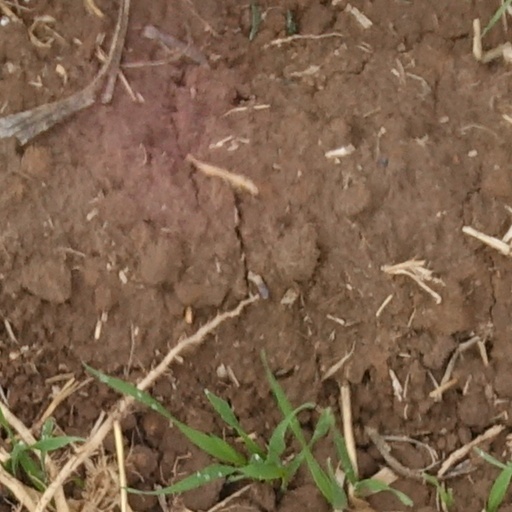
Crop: wheat